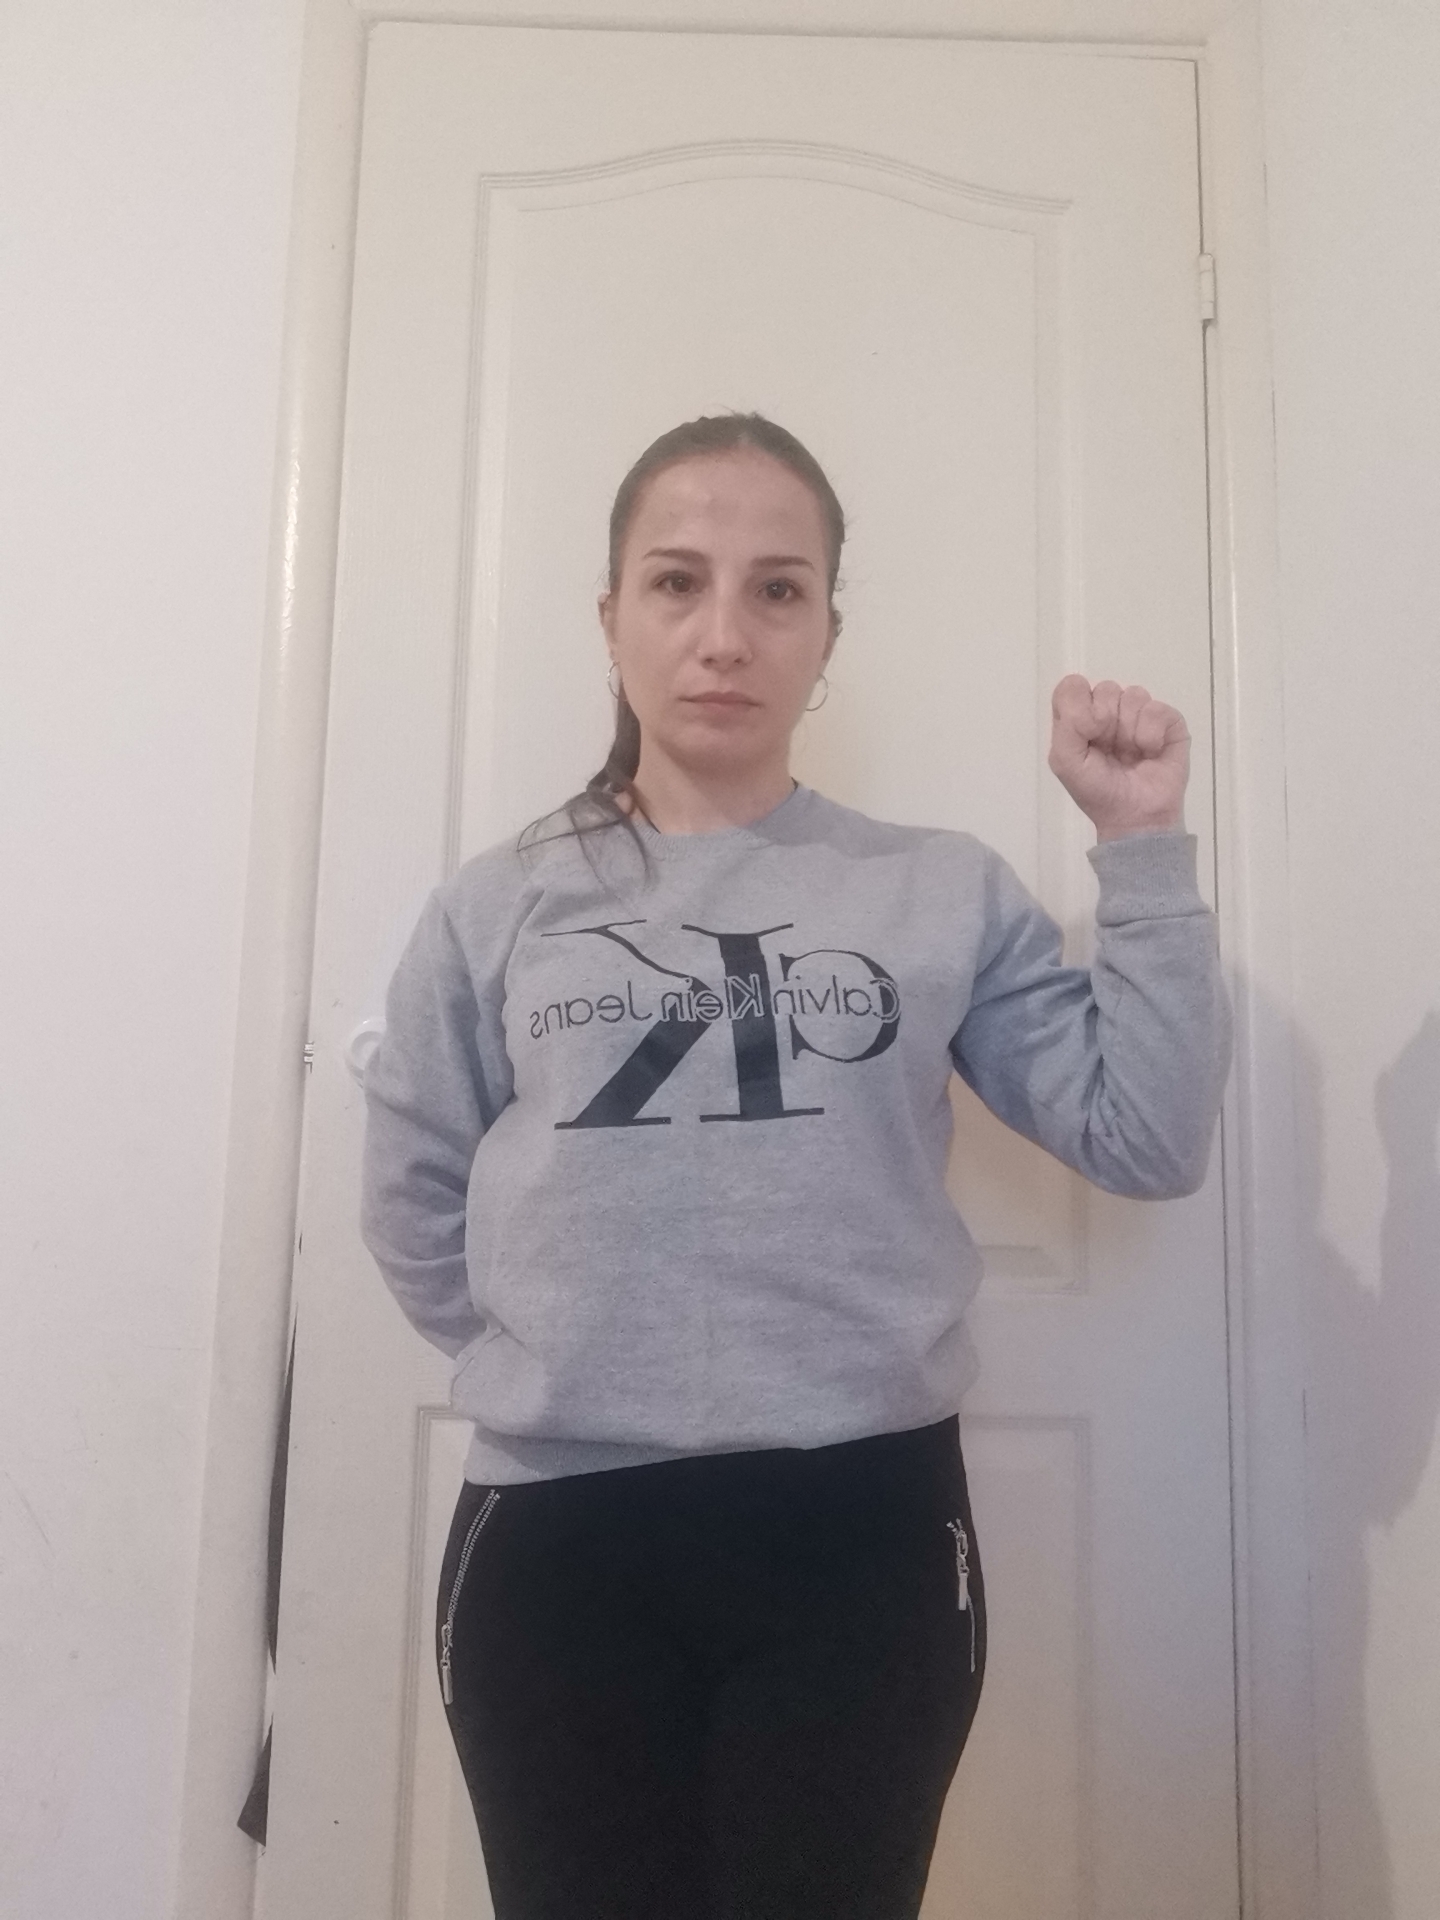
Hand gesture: fist